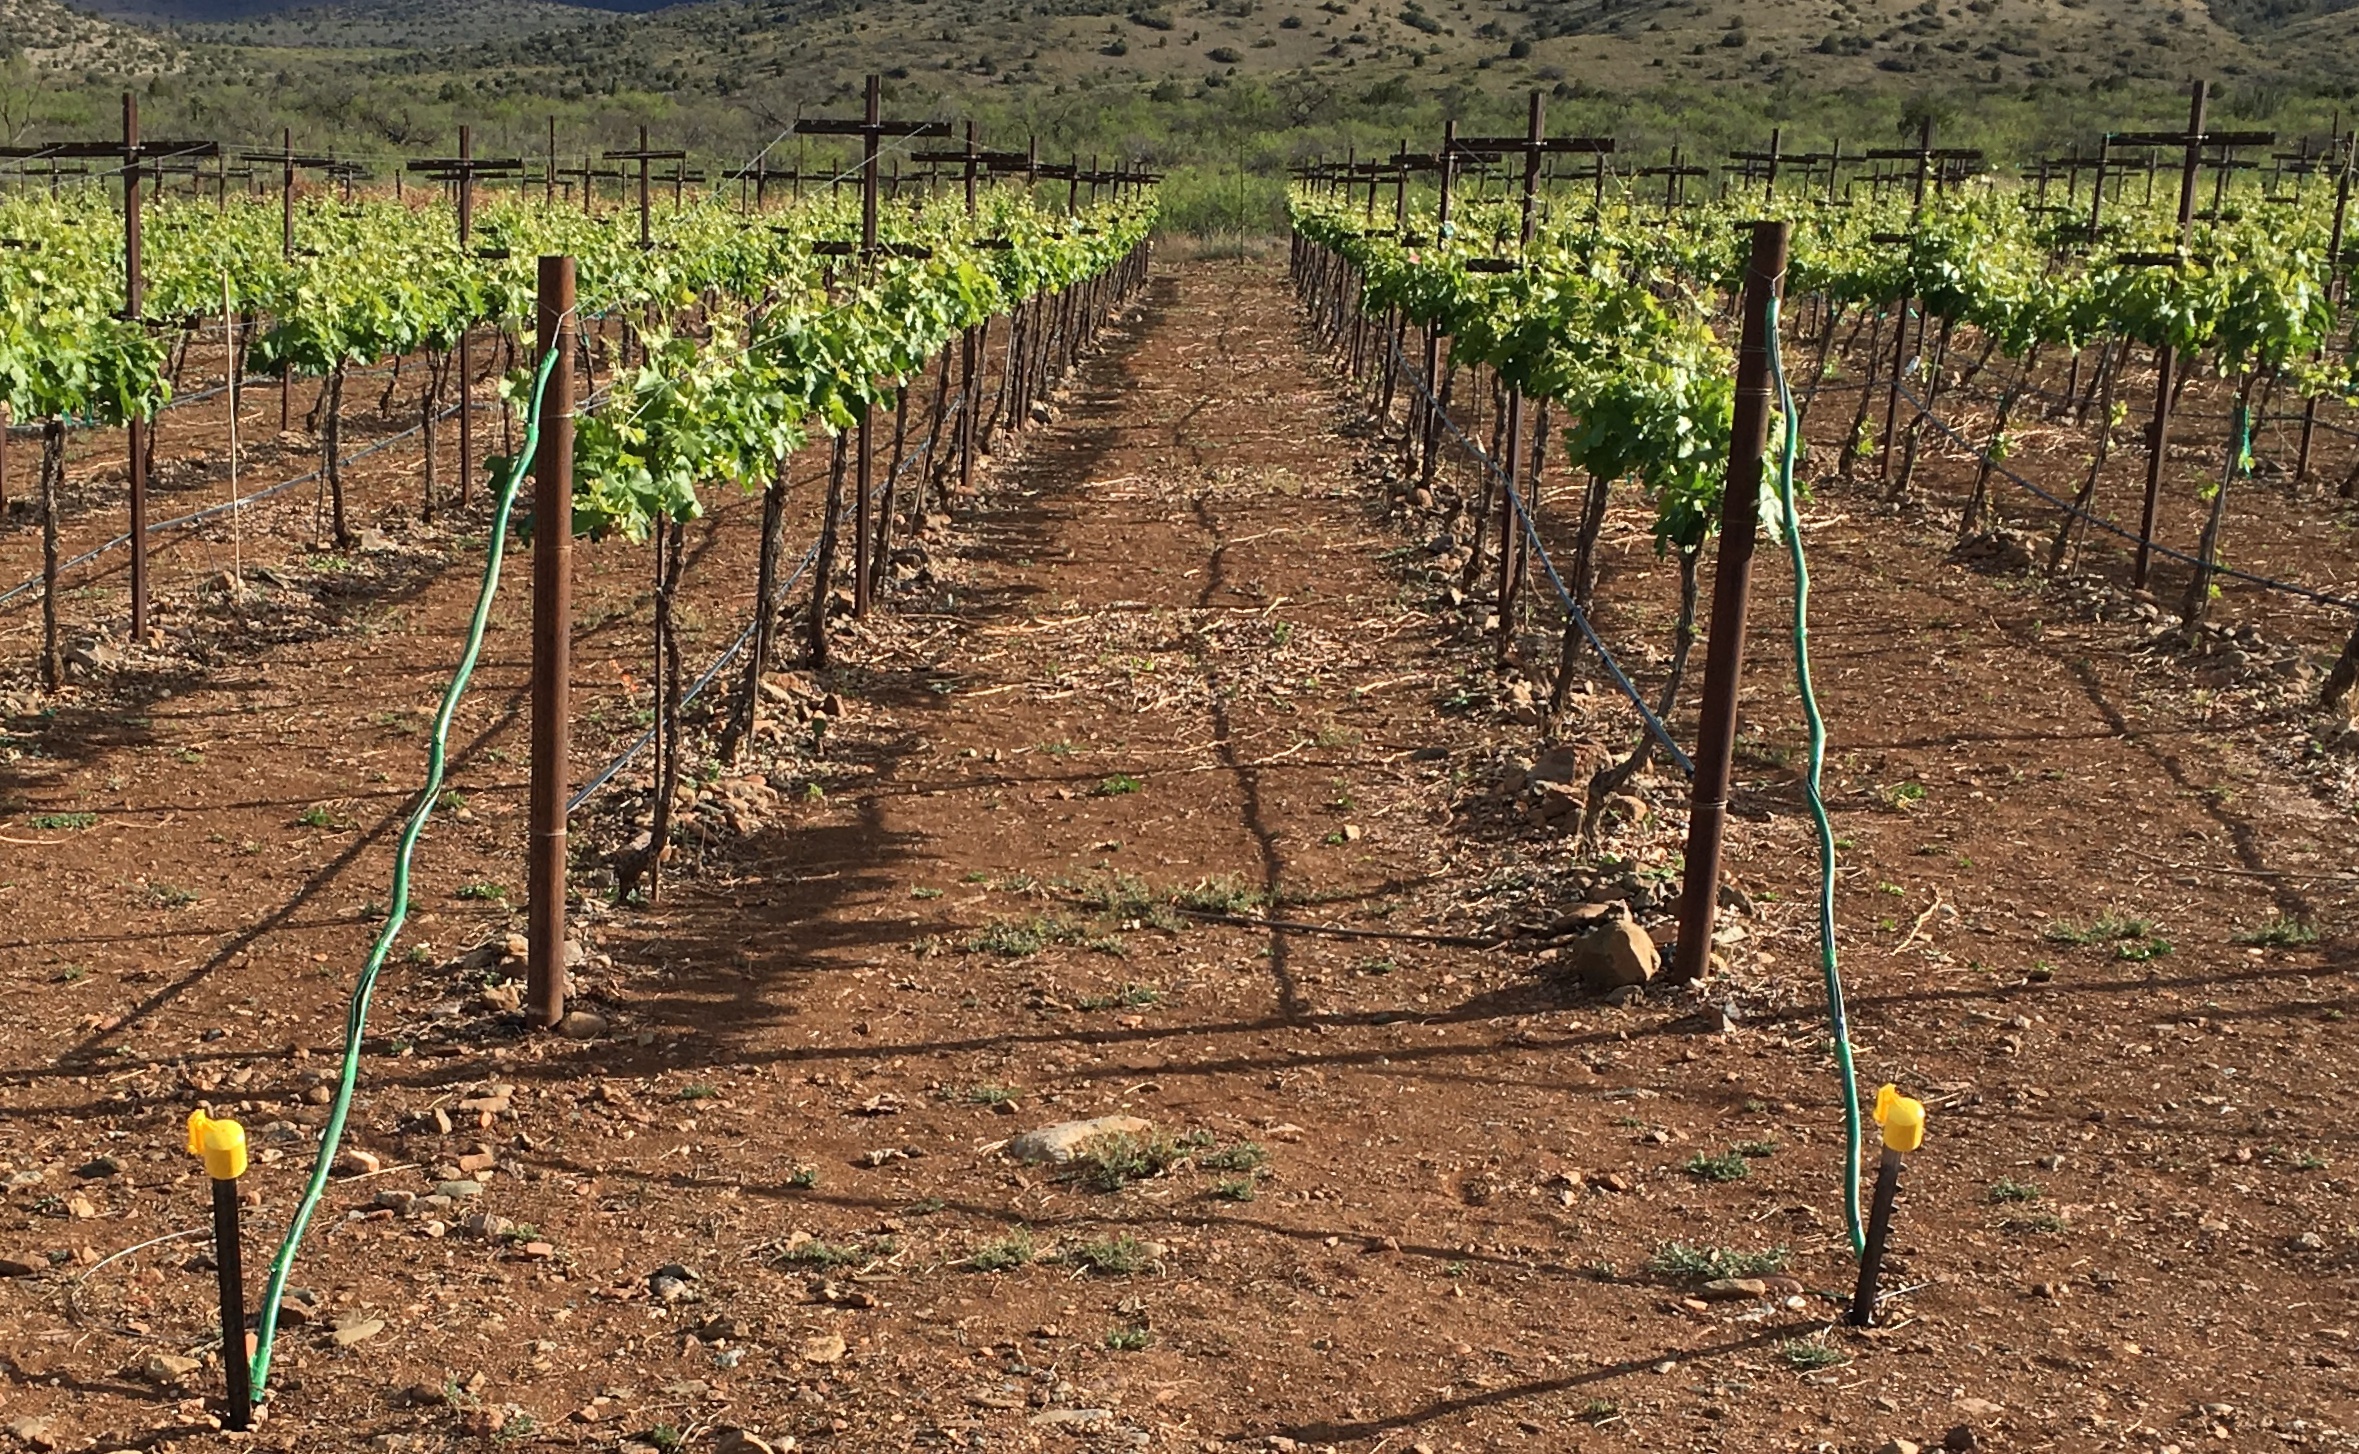
track, vineyard, field, crop, soil, agriculture, plantation, outdoor structure